Pierce Silver Arrow

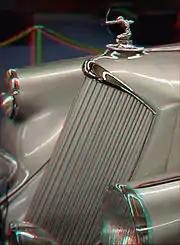
Sharply raked, highly stylized grille

The car featured a modern flowing design, spare wheels hidden behind the front wheels, a wide-angle V-12, and top speed of . Five production models were built, but they resembled a more typical Pierce-Arrow and lacked many of the unique features shown in New York. Only three Silver Arrows exist today.